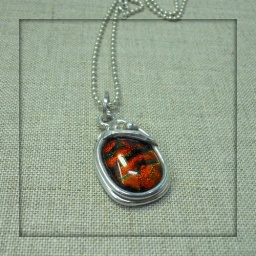
Glistening dichroic glass cabochon of red-orange, green and gold embedded in fine silver